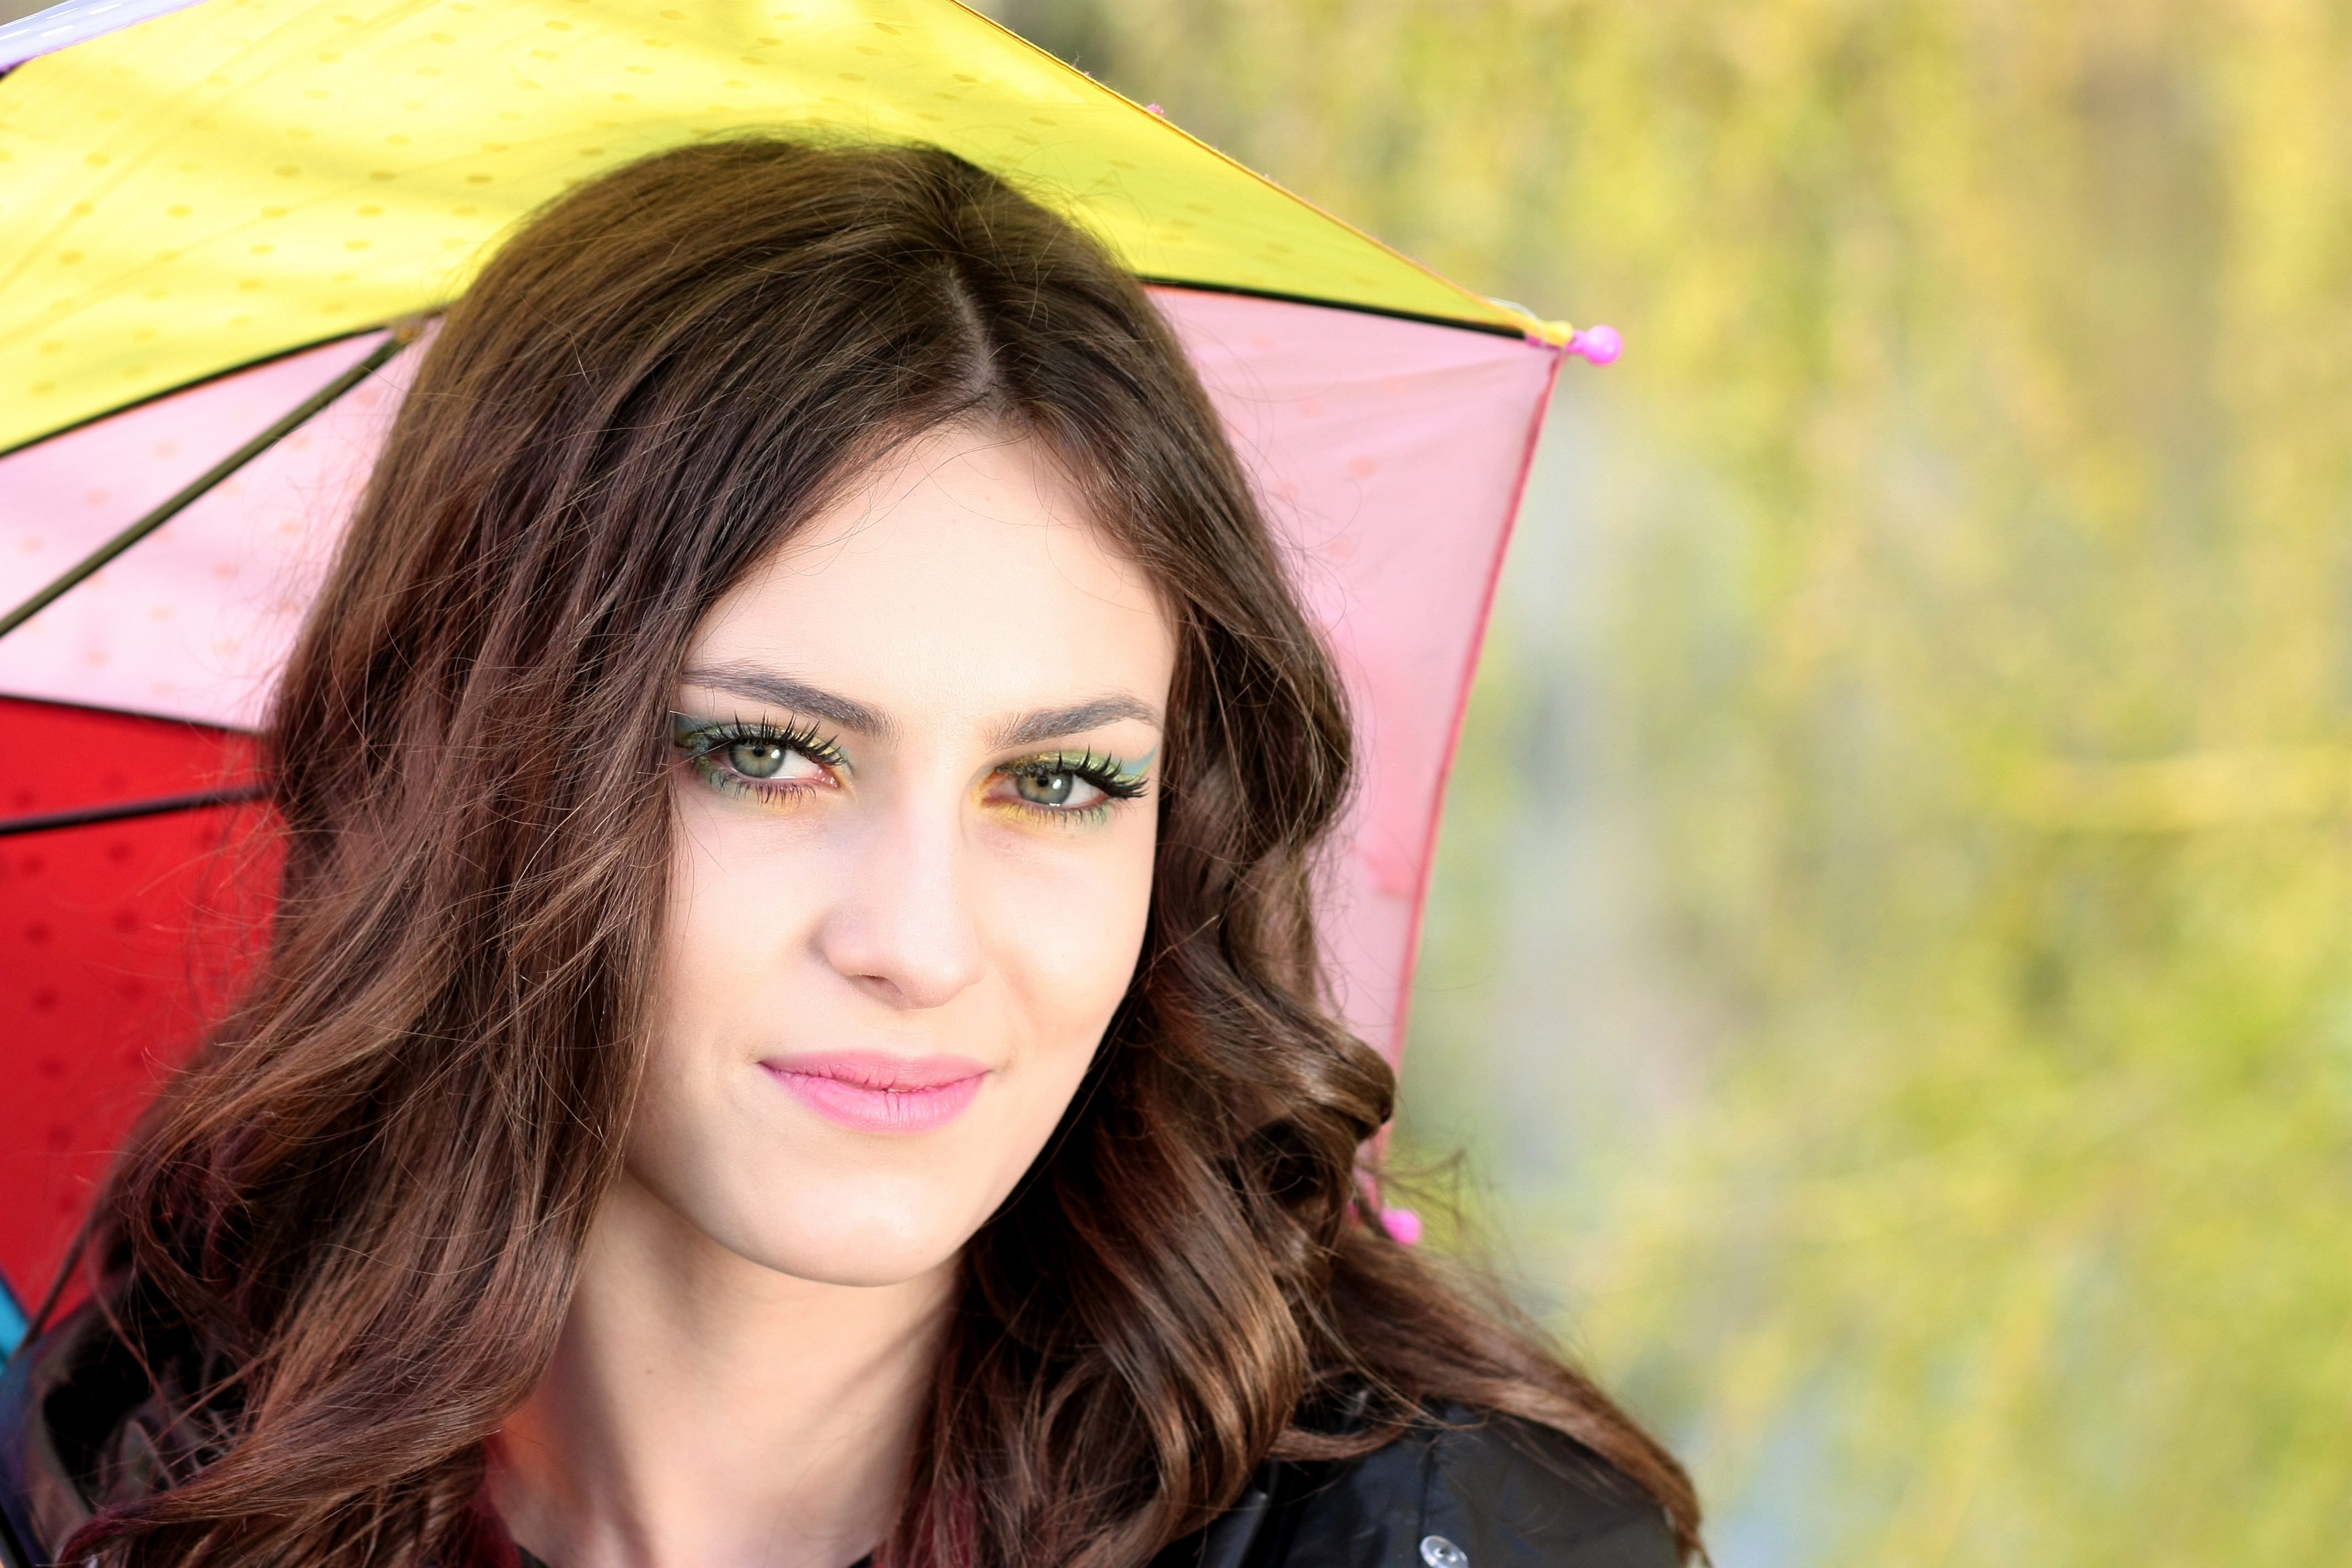
person, girl, woman, hair, photography, portrait, model, spring, red, umbrella, color, fashion, lady, facial expression, hairstyle, smile, long hair, coloring, face, eye, head, skin, beauty, organ, photo shoot, green eyes, brown hair, portrait photography